Federico Laredo Brú

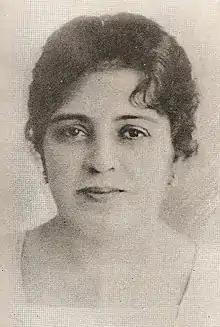
Leonor Gómez-Montes de Laredo Brú, First Lady of Cuba.

Under Federico Laredo Brú, amnesties were granted including to the brutal, former dictator Gerardo Machado and the Cuban Congress passed many social welfare measures as well as laws creating pensions, insurance, minimum wages, and limited working hours.